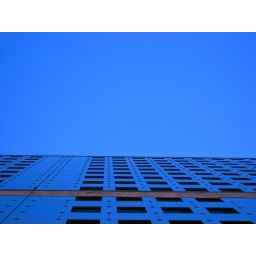
The view from the street to a modern building in downtown Toulouse to the sky.